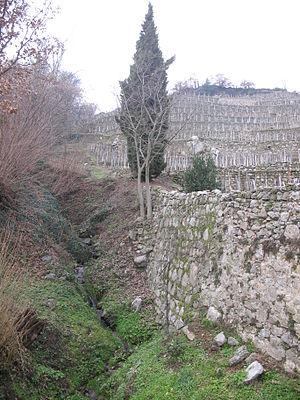
Château-Grillet à Vérin dans la Loire.
Le château-grillet est un vin blanc d'appellation d'origine contrôlée produit par un seul domaine qui s'étend sur une partie des deux communes de Saint-Michel-sur-Rhône et de Vérin, dans le département de la Loire.
Château-Grillet est situé sur un coteau en forte pente aux confins de Vérin et de Saint-Michel-sur-Rhône, dans le département de la Loire, sur la rive droite du Rhône, au cœur d’un vignoble réputé.